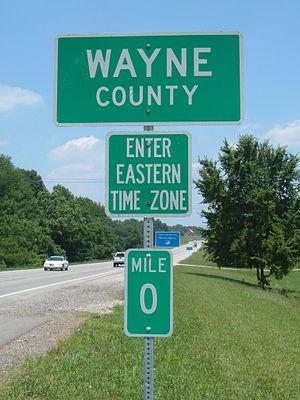
L’heure aux États-Unis est légalement divisée en neuf fuseaux horaires standards couvrant les États et les territoires. La majorité des États-Unis observent l'heure d'été pour les mois de printemps, d'été et d'automne. Les limites des fuseaux horaires et l'observation de l'heure d'été sont réglementés par le Département des Transports. Le temps officiel est fourni par deux agences fédérales : le National Institute of Standards and Technology, une agence du Département du Commerce, et son homologue militaire, l'observatoire naval des États-Unis. Les horloges de ces services restent synchronisées les unes avec les autres ainsi qu'avec celles d'autres organisations internationales.